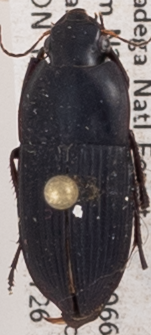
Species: Anisodactylus merula
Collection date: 2017-07-26
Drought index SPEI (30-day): -0.114
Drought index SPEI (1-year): -0.17
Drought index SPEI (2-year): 0.072